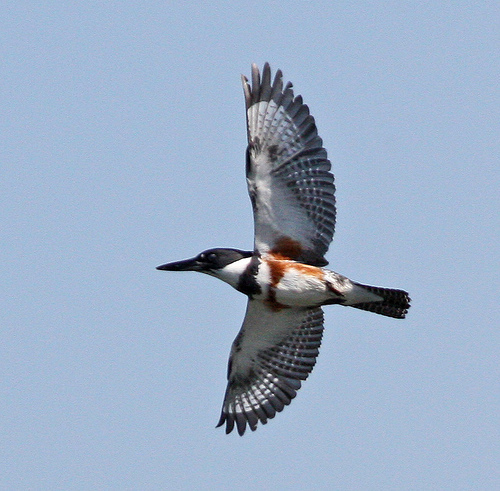
thin white bird with black and brown stripes on the bottom, black and white wings, and a black head.
this is a black and white bird that has orange in the bellya black and white bird with brown markings on its belly that has a long pointed beak.
this long-beaked bird has a black crown, and a white belly with black and rust markings.
this bird has a brown and white belly, black and white breast, and long pointy bill.
this bird is white with black and red and has a long, pointy beak.
this bird has wings that are black and white, and has a long black bill
this bird has a long thin black beak and a black head and a white, orange, and wblack body.
this bird has a multi-colored breast, a long and narrow bill, striped inner and outer rectrices, and a large wingspan.
this bird has wings that are black and has a black bill
Species: Belted Kingfisher